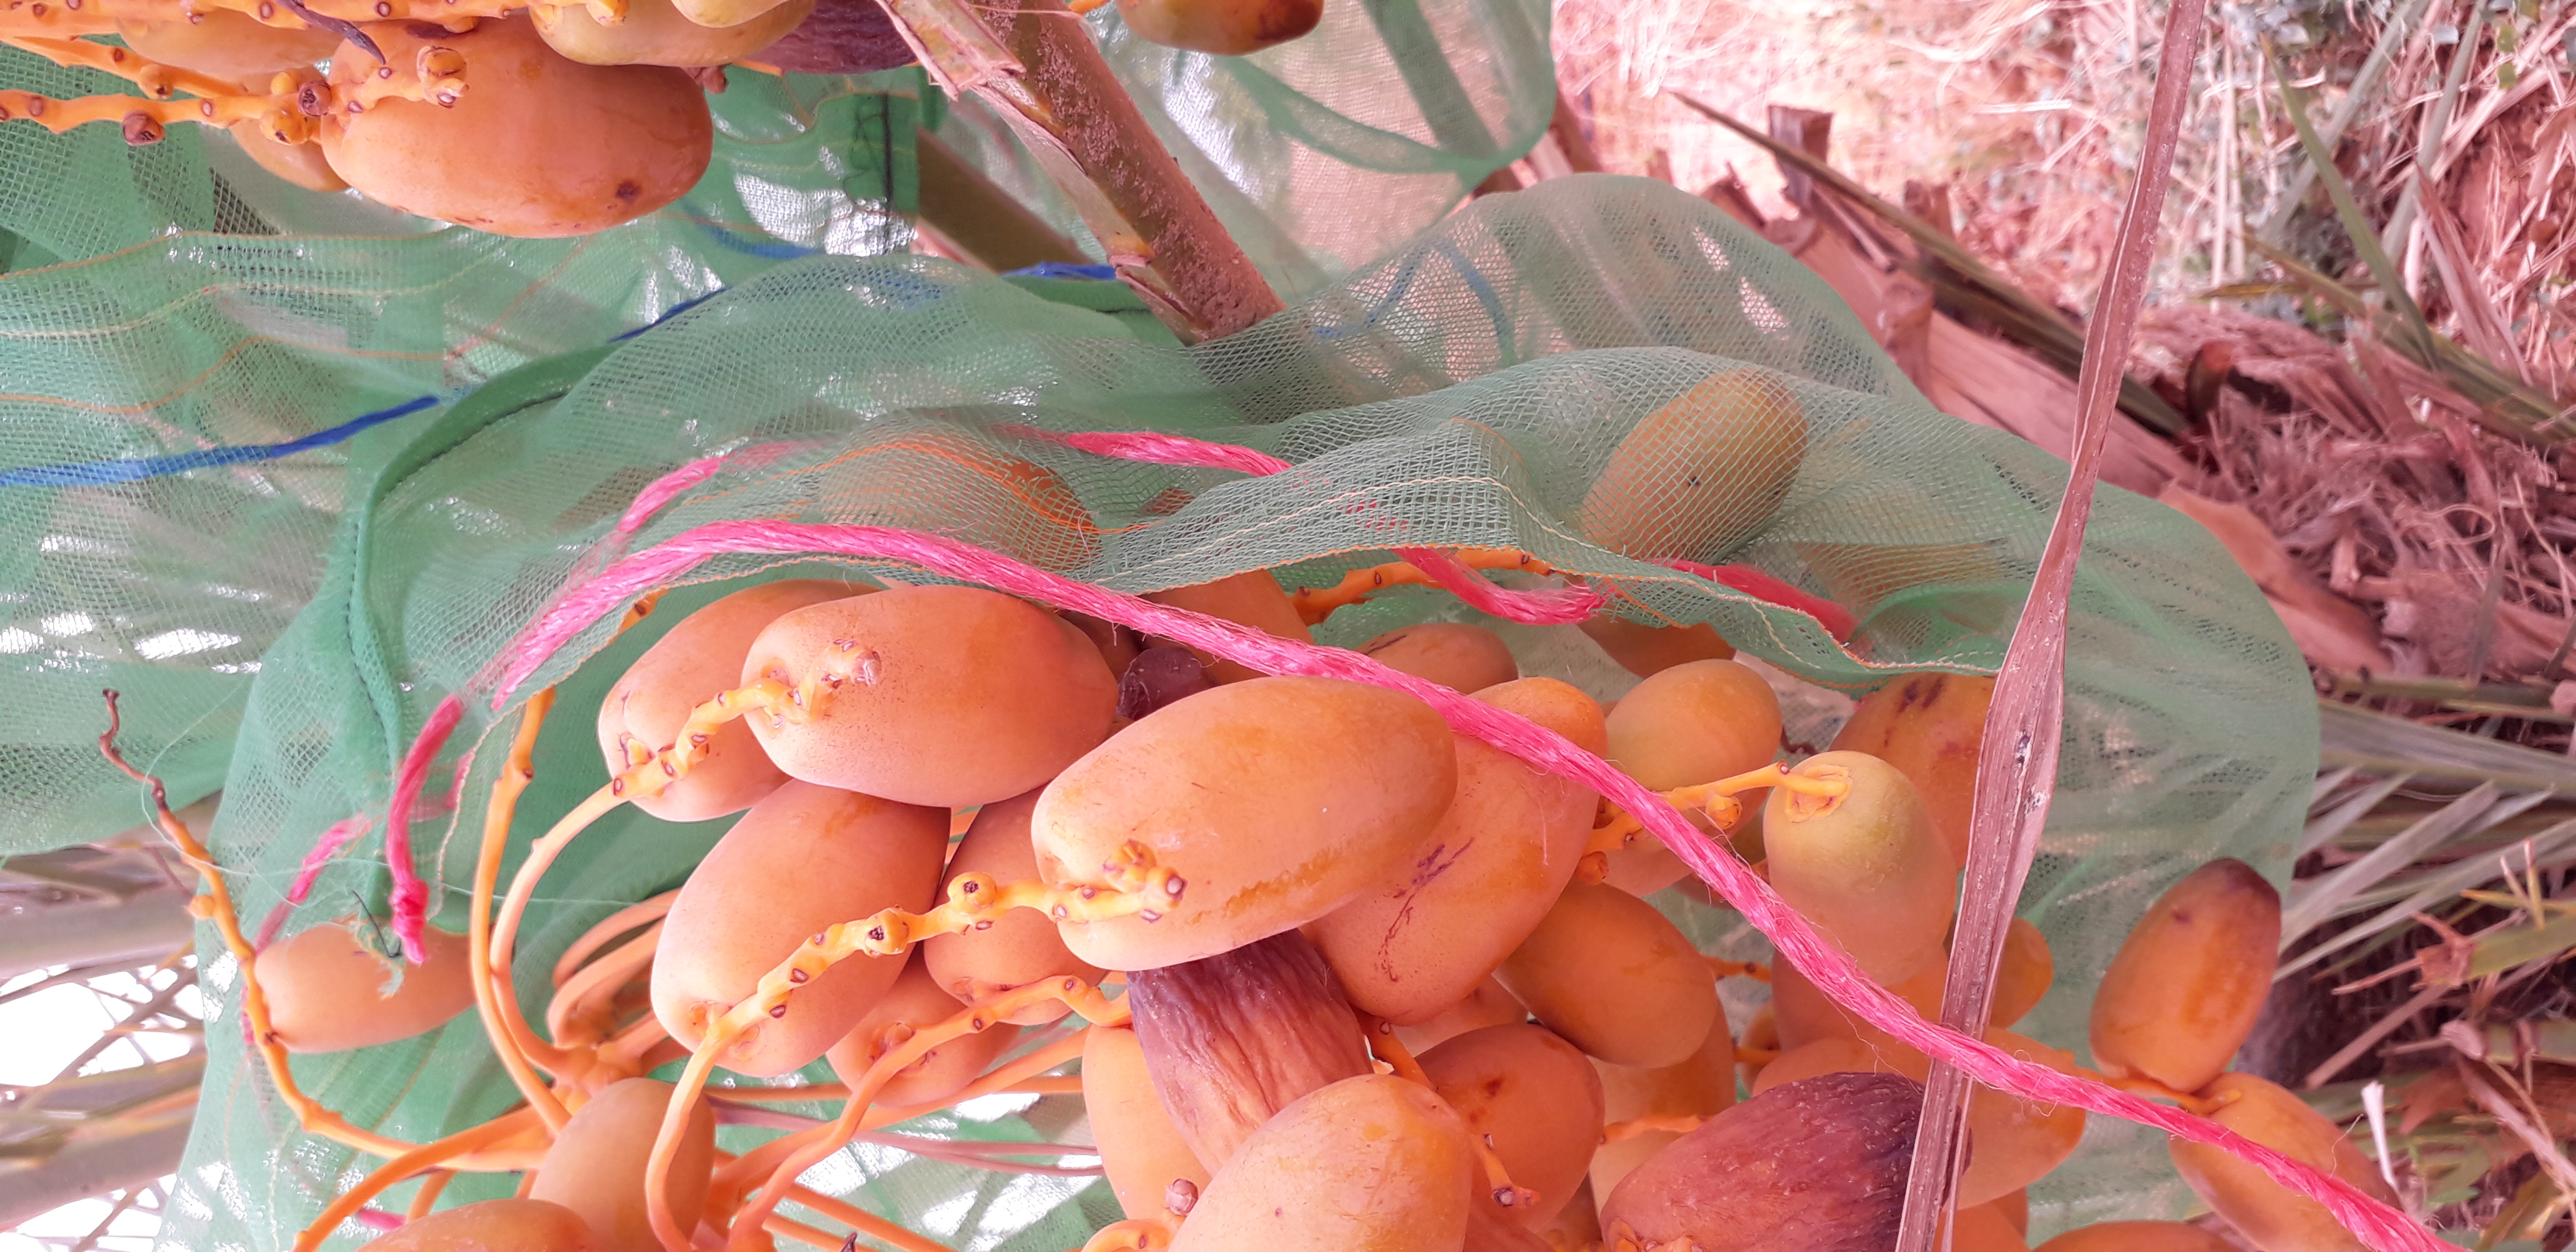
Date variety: Boumajhoul